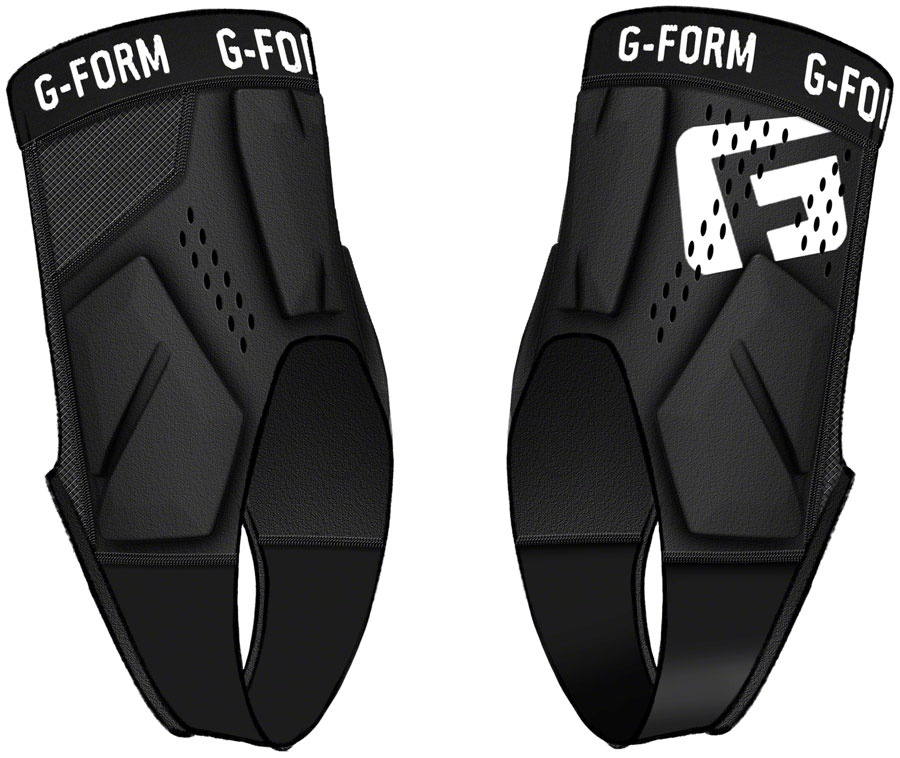
G-Form Pro-X4 Ankle Guard - Black L/XL
.top{margin-bottom:30px;}.top li{margin-left:5%;margin-right:5%;margin-top:10px;line-height:120%;list-style-position:outside;} G-Form Pro-X4 Ankle Guard - Black L/XL.
Brand: G-Form
Category: Sporting Goods > Athletics > Soccer > Soccer Protective Gear > Soccer Shin Guards > Ankle Guards